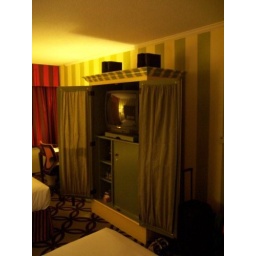
There's a wetbar in the bottom of that TV stand. $5 for a bottle of water, $7 for a bag of M&amp;amp;M's!